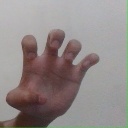
अक्षर: झ